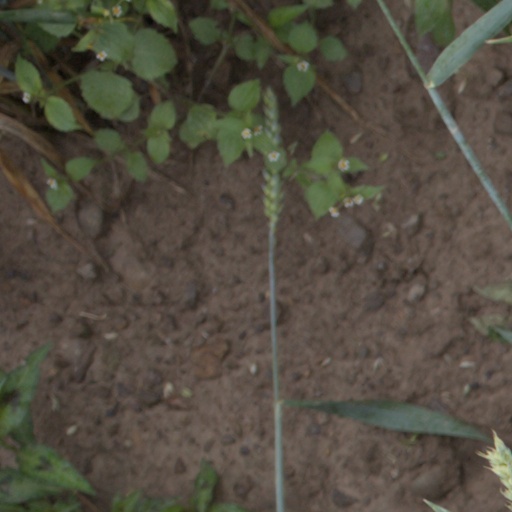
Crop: wheat